7th (City of London) Battalion, London Regiment

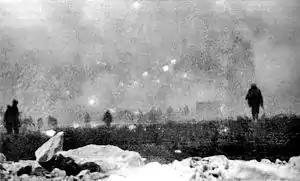
British infantry advancing through a gas cloud at Loos, 25 September 1915

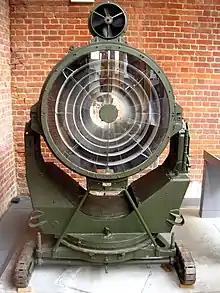
90 cm 'Projector Anti-Aircraft', displayed at Fort Nelson, Portsmouth

After spending the summer holding the line near Loos, the battalion was withdrawn for intensive training for the forthcoming Battle of Loos. This was a carefully rehearsed attack that began on 25 September 1915 following four days of bombardment and the release of a gas cloud. The battalion's first objective in this attack was a mining Spoil tip known as the Double Crassier, then it was to move on to take the German second line about 400 yards further on. The battalion followed the gas and smoke cloud and successfully captured its objectives. It then consolidated the position and beat off a counter-attack. Casualties for the day were heavy, totalling 14 officers and 250 other ranks.